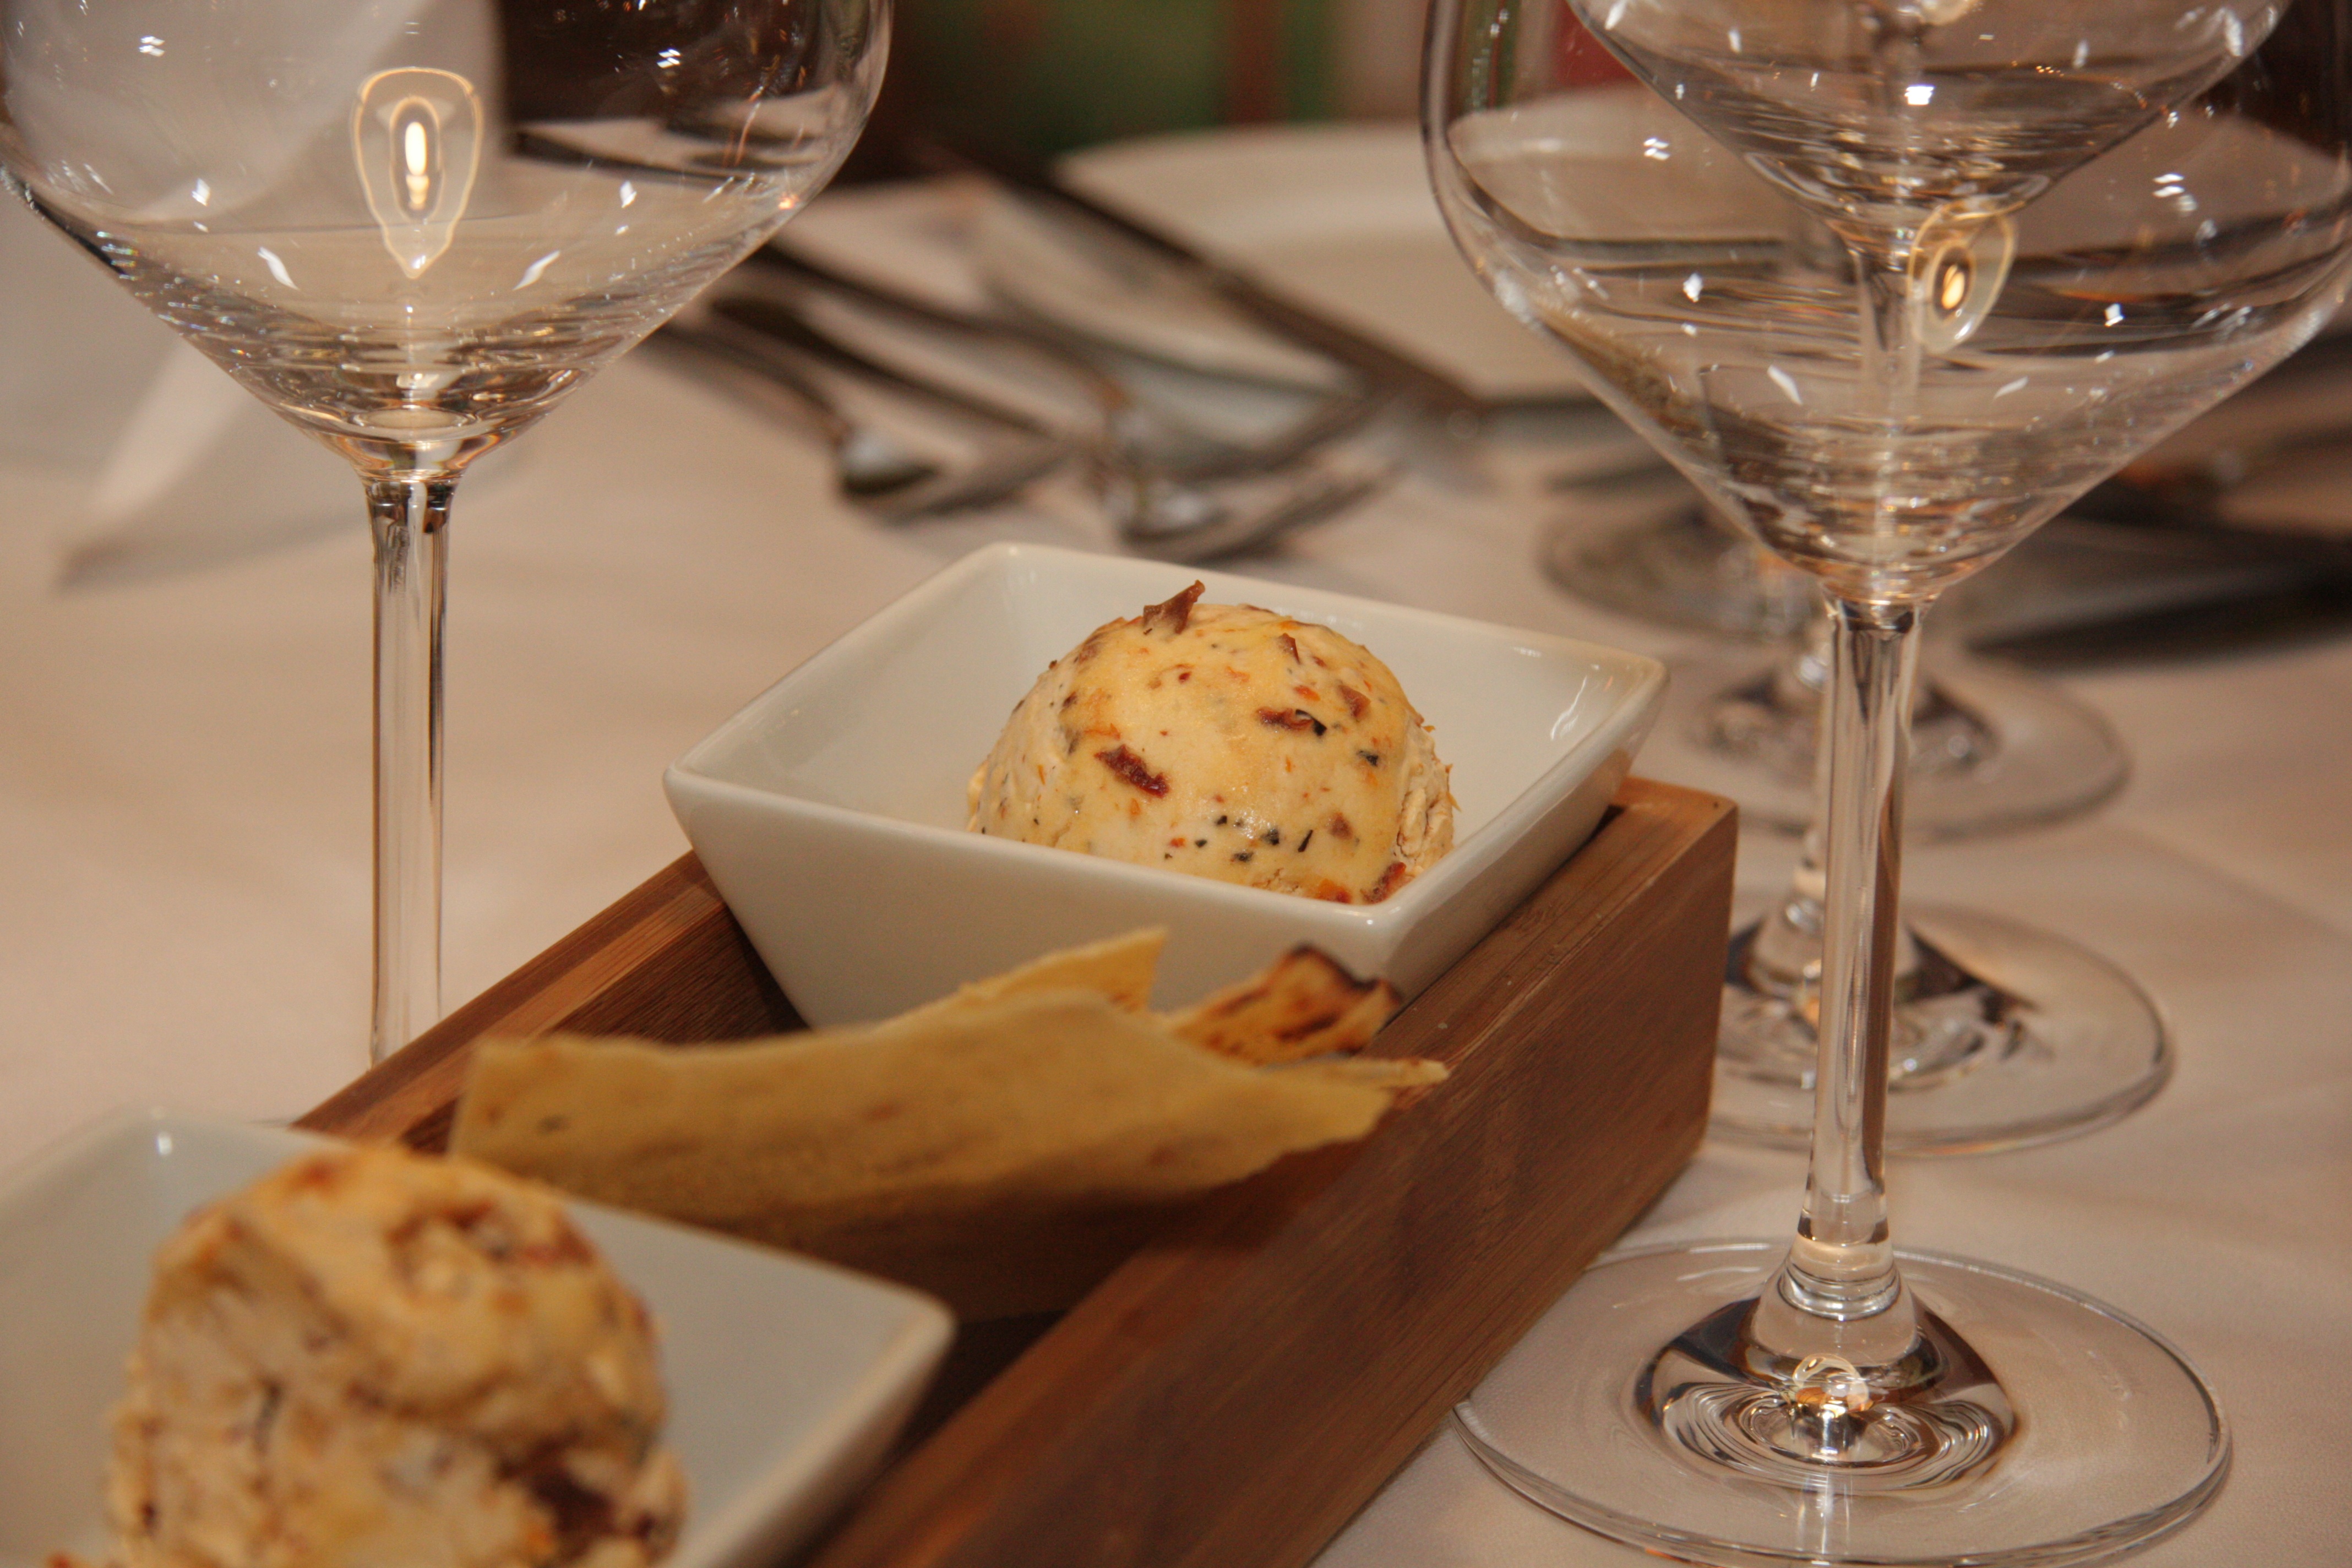
wine, glass, restaurant, meal, food, drink, bread, baguette, butter, wine glass, dinner, tomatoes, starter, brunch, centrepiece, tomato butter